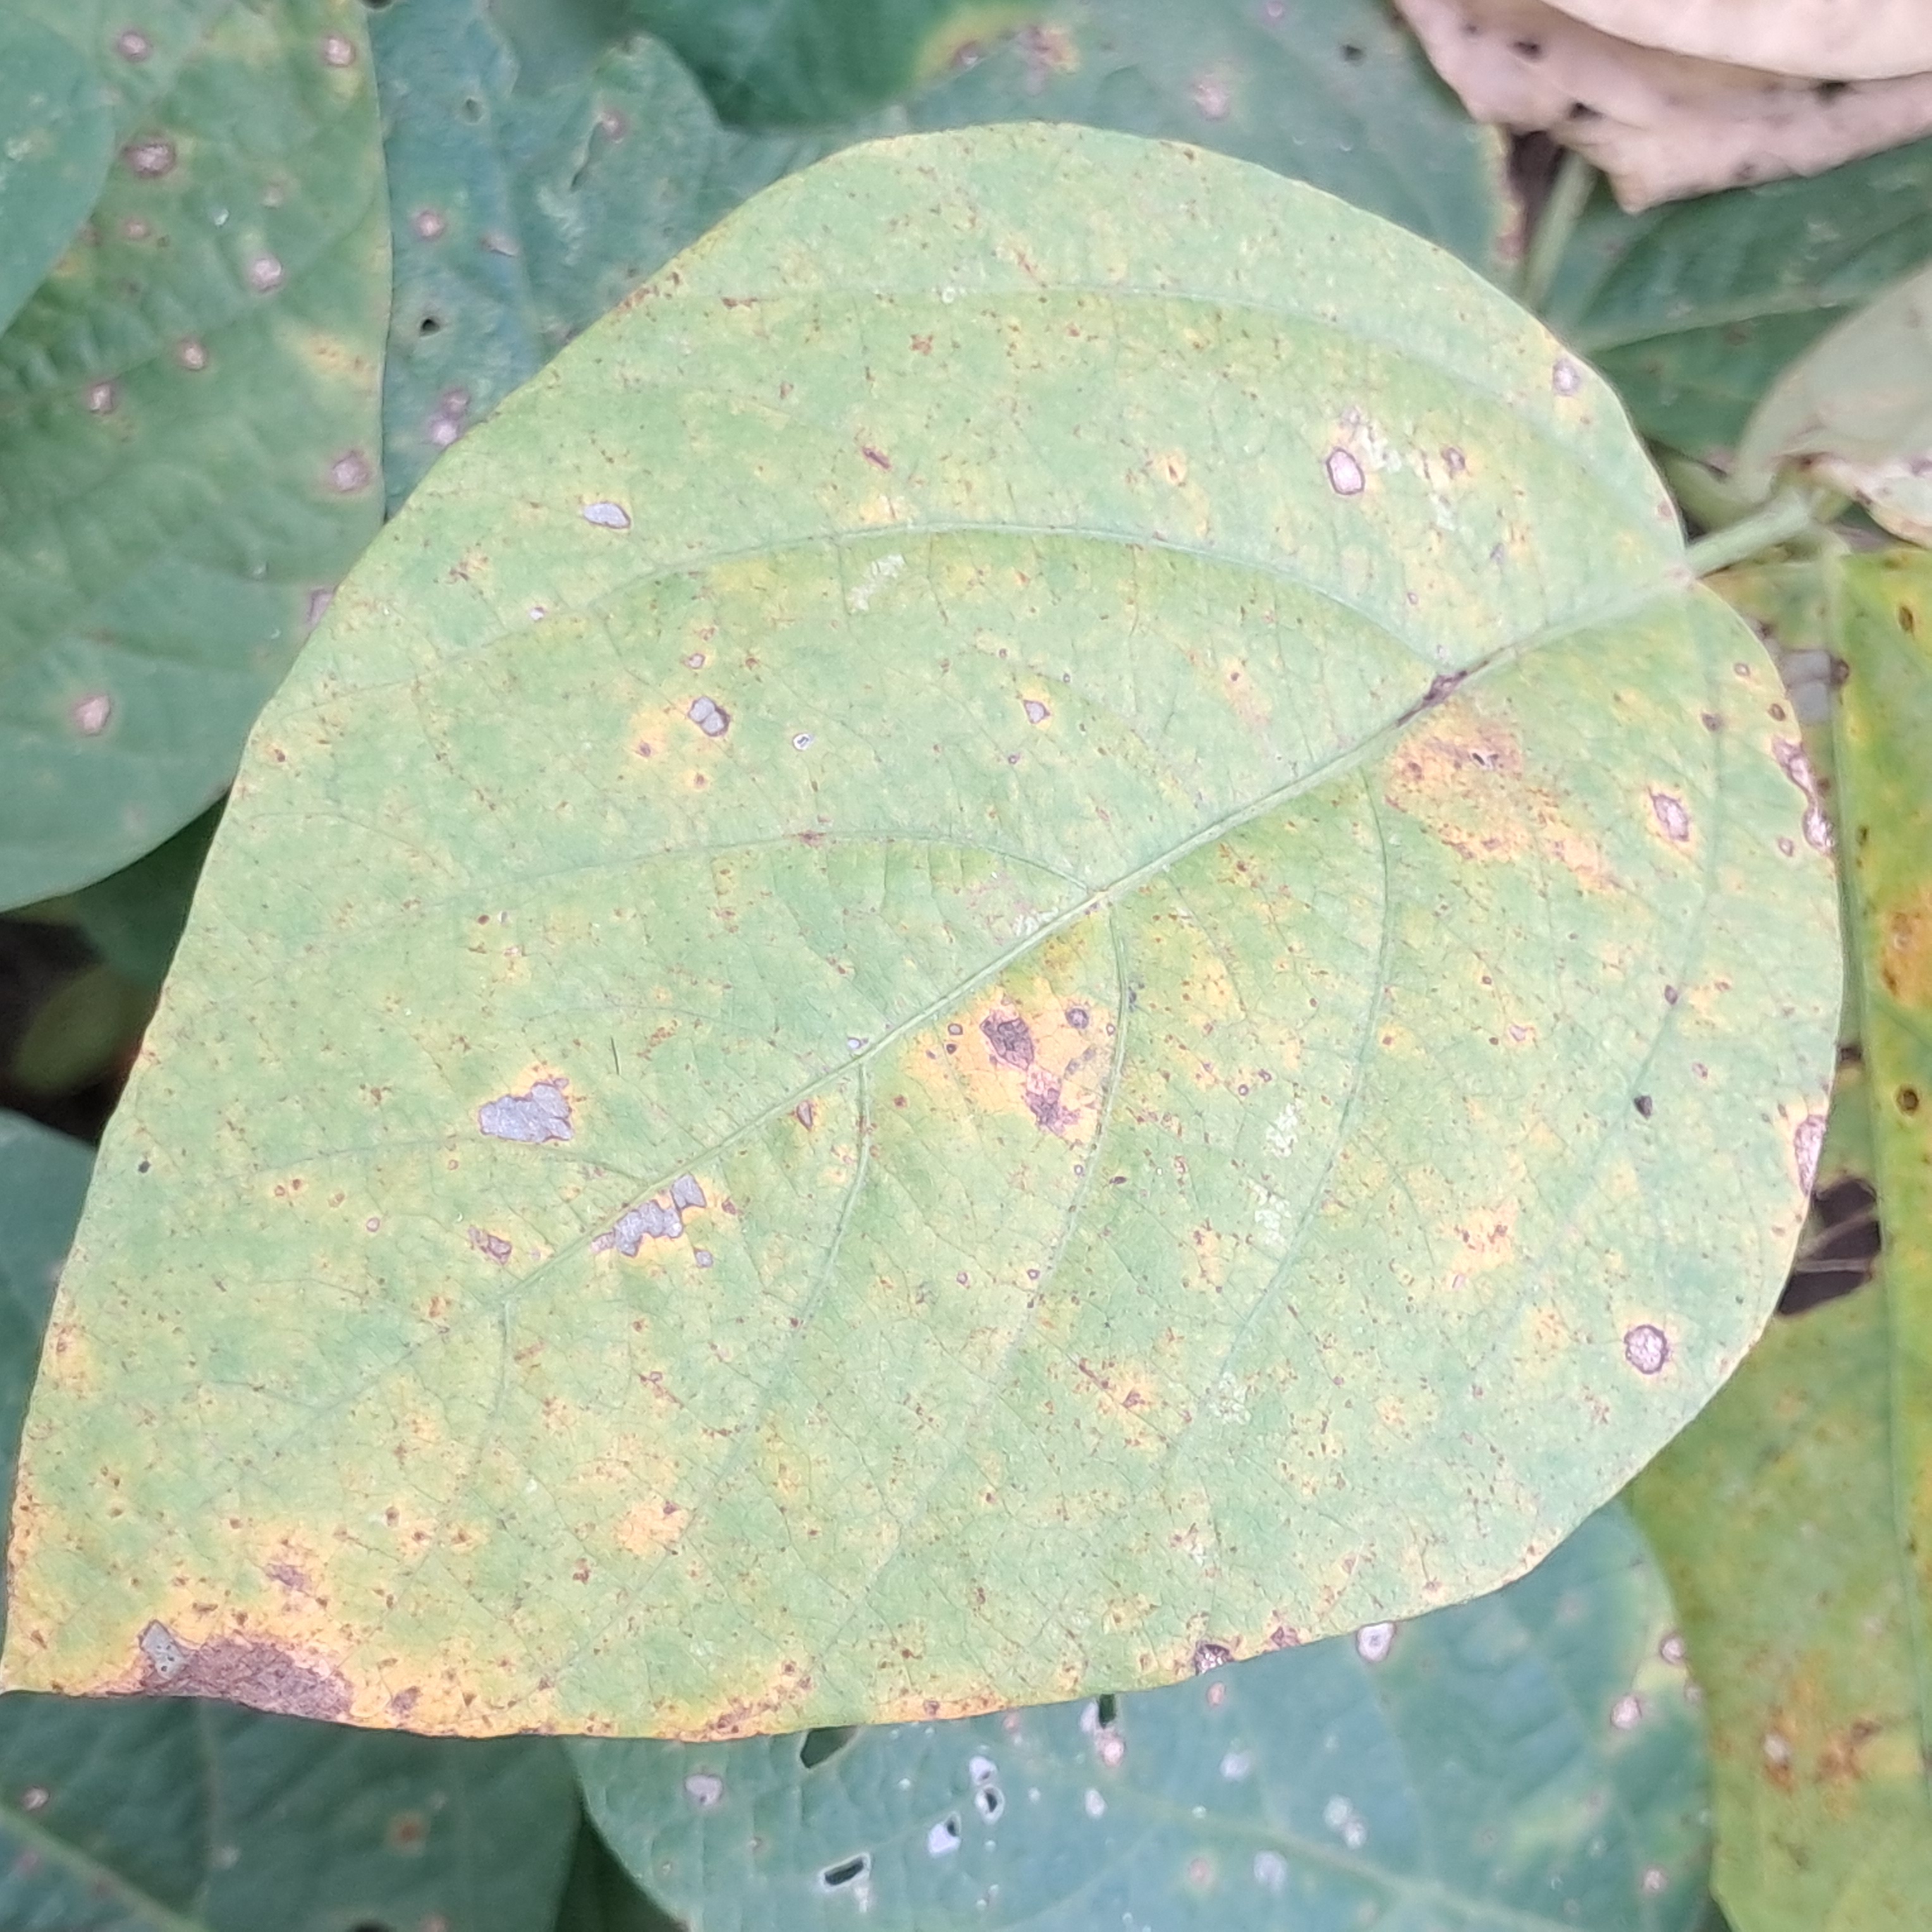
Label: Spectoria_Brown_Spot